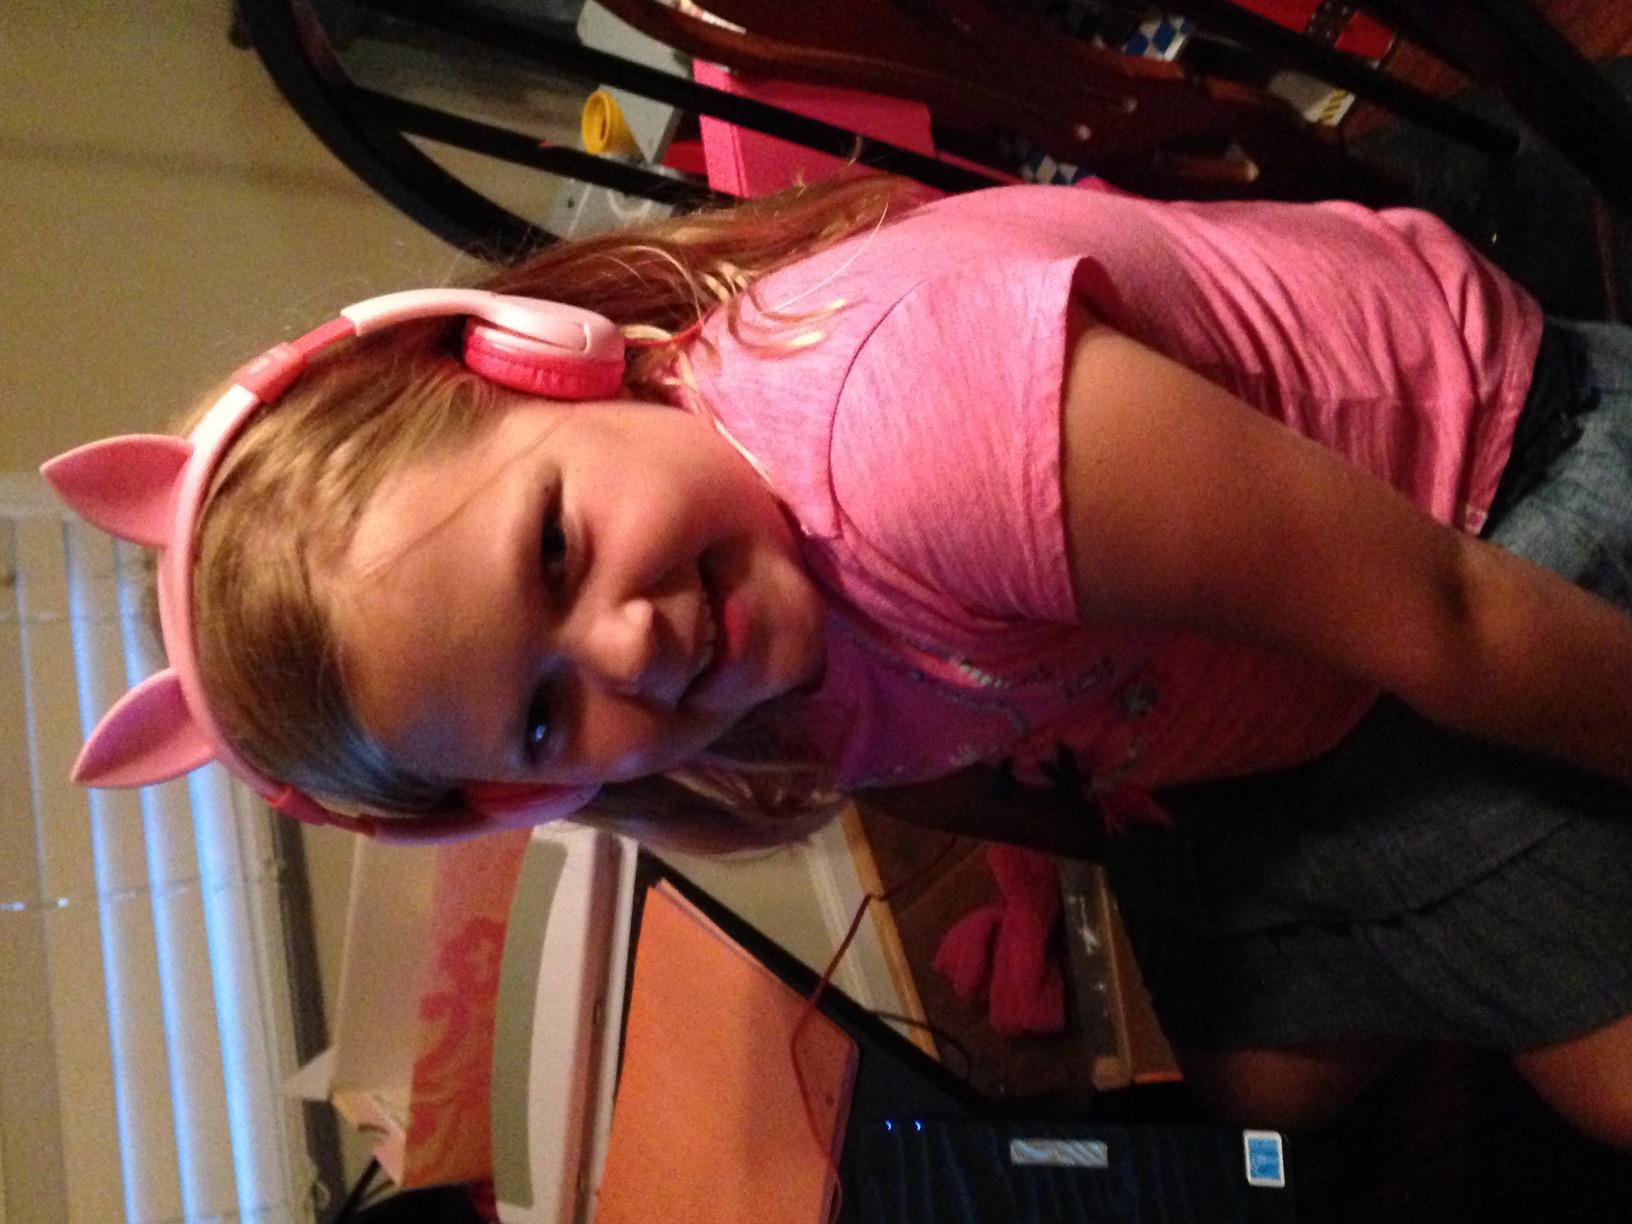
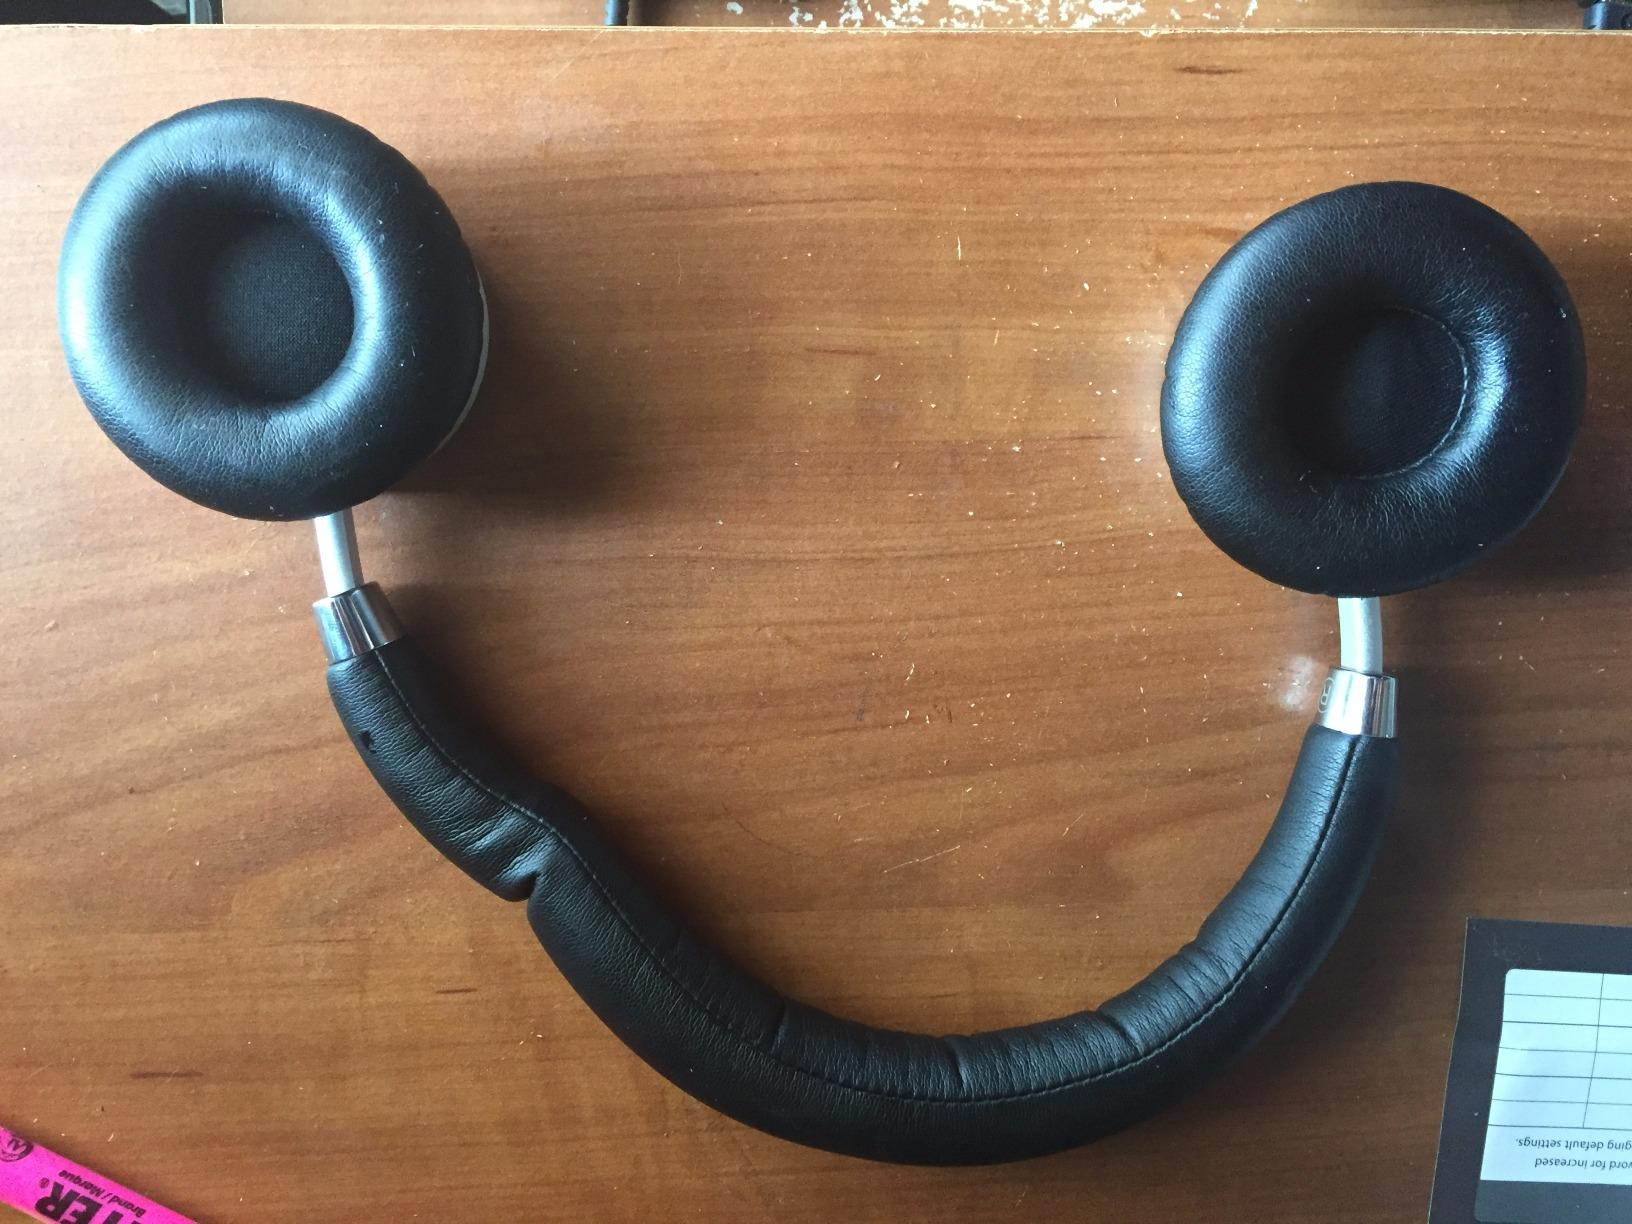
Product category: headphones
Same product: no